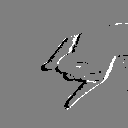
ASL letter: j